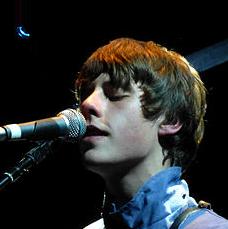
Age: 17